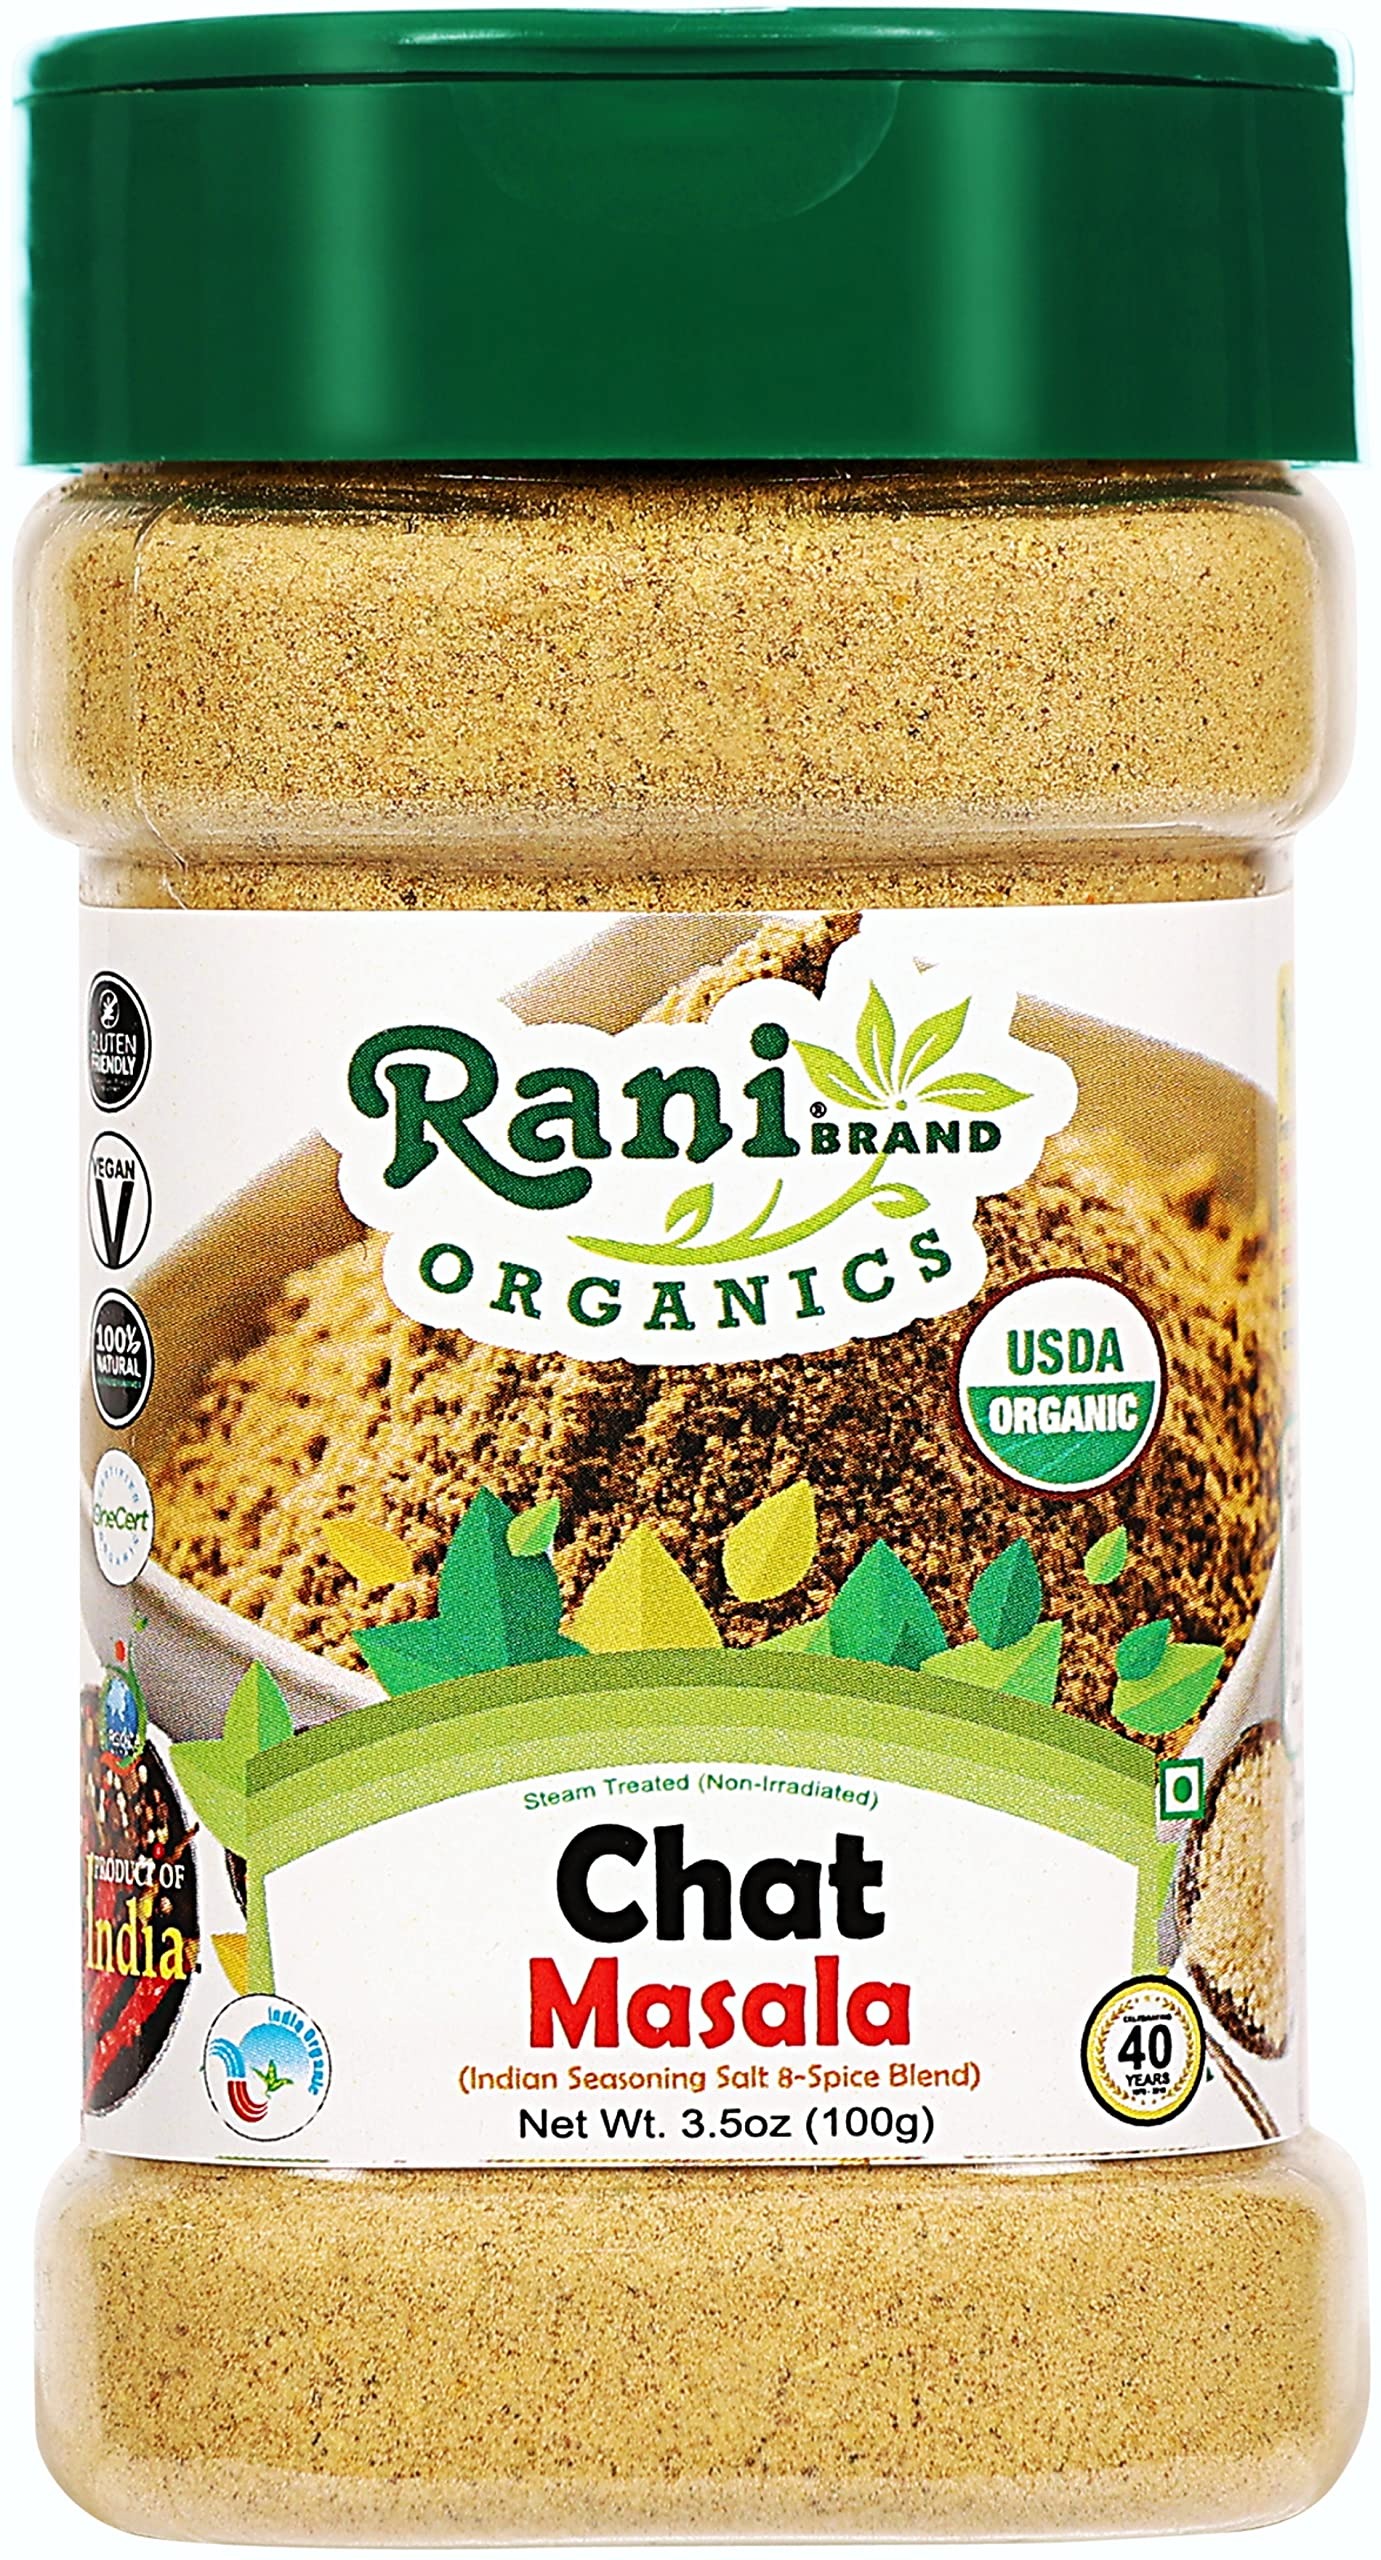
Item Name: Rani Organic Chat Masala (8-Spice Seasoning Salt) Tangy Indian Seasoning 3.5oz (100g) PET Jar ~ All Natural | Vegan | Gluten Friendly | NON-GMO | Indian Origin | USDA Certified Organic
Bullet Point 1: You'll LOVE our Organic Chat Masala (8-Spice Seasoning Salt) by Rani Brand--Here's Why:
Bullet Point 2: ❤️Ever wonder what they sprinkle on onions, tomatoes, cucumbers in Indian Food? Here it is! Goes great on fruit, salads, cheeses, onions to liven them up, sprinkle them on like salt!
Bullet Point 3: ❤️USDA Certified Organic, No MSG! 100% Natural, Non-GMO, No Preservatives, Vegan, Gluten Friendly, PREMIUM Gourmet Food Grade Spice. Packed in a no barrier Plastic Jar, let us tell you how important that is when using this, potent of all Indian Spices!
Bullet Point 4: ❤️Authentic 8-Spice Blend Chat Masala (unlike many others who use only 5-6 spices to keep costs down). Rani is a family owned USA based company selling spices for over 40 years, buy with confidence!
Bullet Point 5: ❤️NO FILLERS in any Rani Brand Spices (fillers are commonly used in spices to make them free flowing or lessen the costs of production) usually sodium or like product. Net Wt. 3.5oz (100g), Authentic Indian Product
Product Description: Chat Masala is a flavorful seasoning blend used in fruit and vegetable snack dishes. In the West, this seasoning most commonly used in Indian restaurants for the topping of onions, chilies & salads. In India, Chat Masala is often is sprinkled on dishes all kinds of savory dishes, paneer (Indian Cheese) and meats. Its used like salt and pepper.
Value: 3.5
Unit: Ounce

Price: 10.49